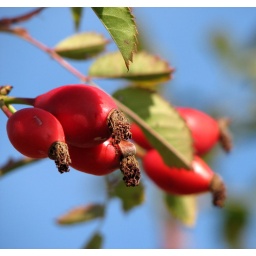
rose hips up by the old castle